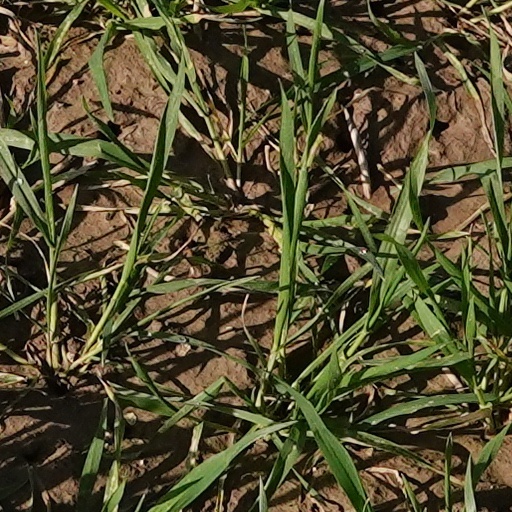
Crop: wheat